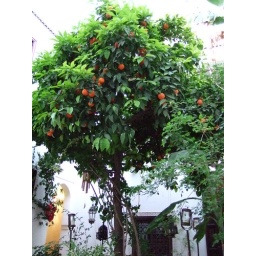
orange tree in dar nouba...